Salient (magazine)

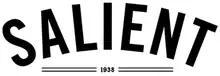
Salient's retired 2013 logo

"Salient" employs a full-time designer who is responsible for the look of the magazine. Because the designer is typically employed for only a one-year term, the visual aesthetic of the magazine can change significantly from year to year.